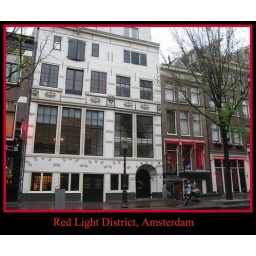
Notice the &amp;quot;lady&amp;quot; in the window below the red lights